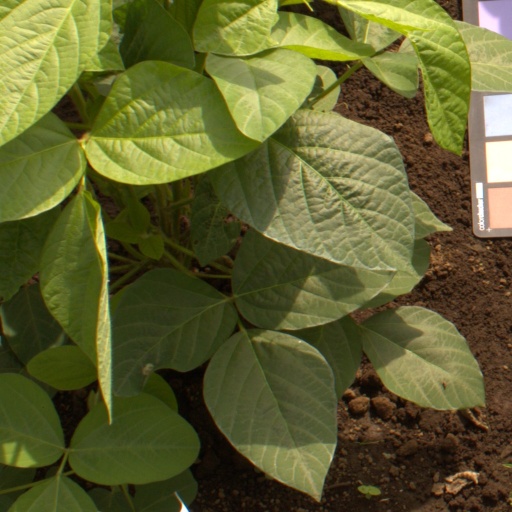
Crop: soybean